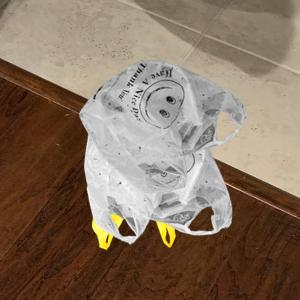
Label: plasticbags